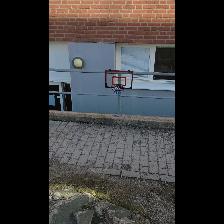
Label: NonHuman